Irregular moon

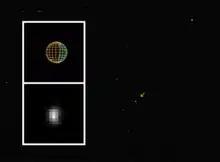
Distant "Cassini" image of Himalia

To date, the only irregular satellites to have been visited close-up by a spacecraft are Triton and Phoebe, the largest of Neptune's and Saturn's irregulars respectively. Triton was imaged by "Voyager 2" in 1989 and Phoebe by the "Cassini" probe in 2004. "Voyager" 2 also captured a distant image of Neptune's Nereid in 1989, and "Cassini" captured a distant, low-resolution image of Jupiter's Himalia in 2000. "New Horizons" captured low-resolution images of Jupiter's Himalia, Elara, and Callirrhoe in 2007. Throughout the "Cassini" mission, many Saturnian irregulars were observed from a distance: Albiorix, Bebhionn, Bergelmir, Bestla, Erriapus, Fornjot, Greip, Hati, Hyrrokkin, Ijiraq, Kari, Kiviuq, Loge, Mundilfari, Narvi, Paaliaq, Siarnaq, Skathi, Skoll, Suttungr, Tarqeq, Tarvos, Thrymr, and Ymir.